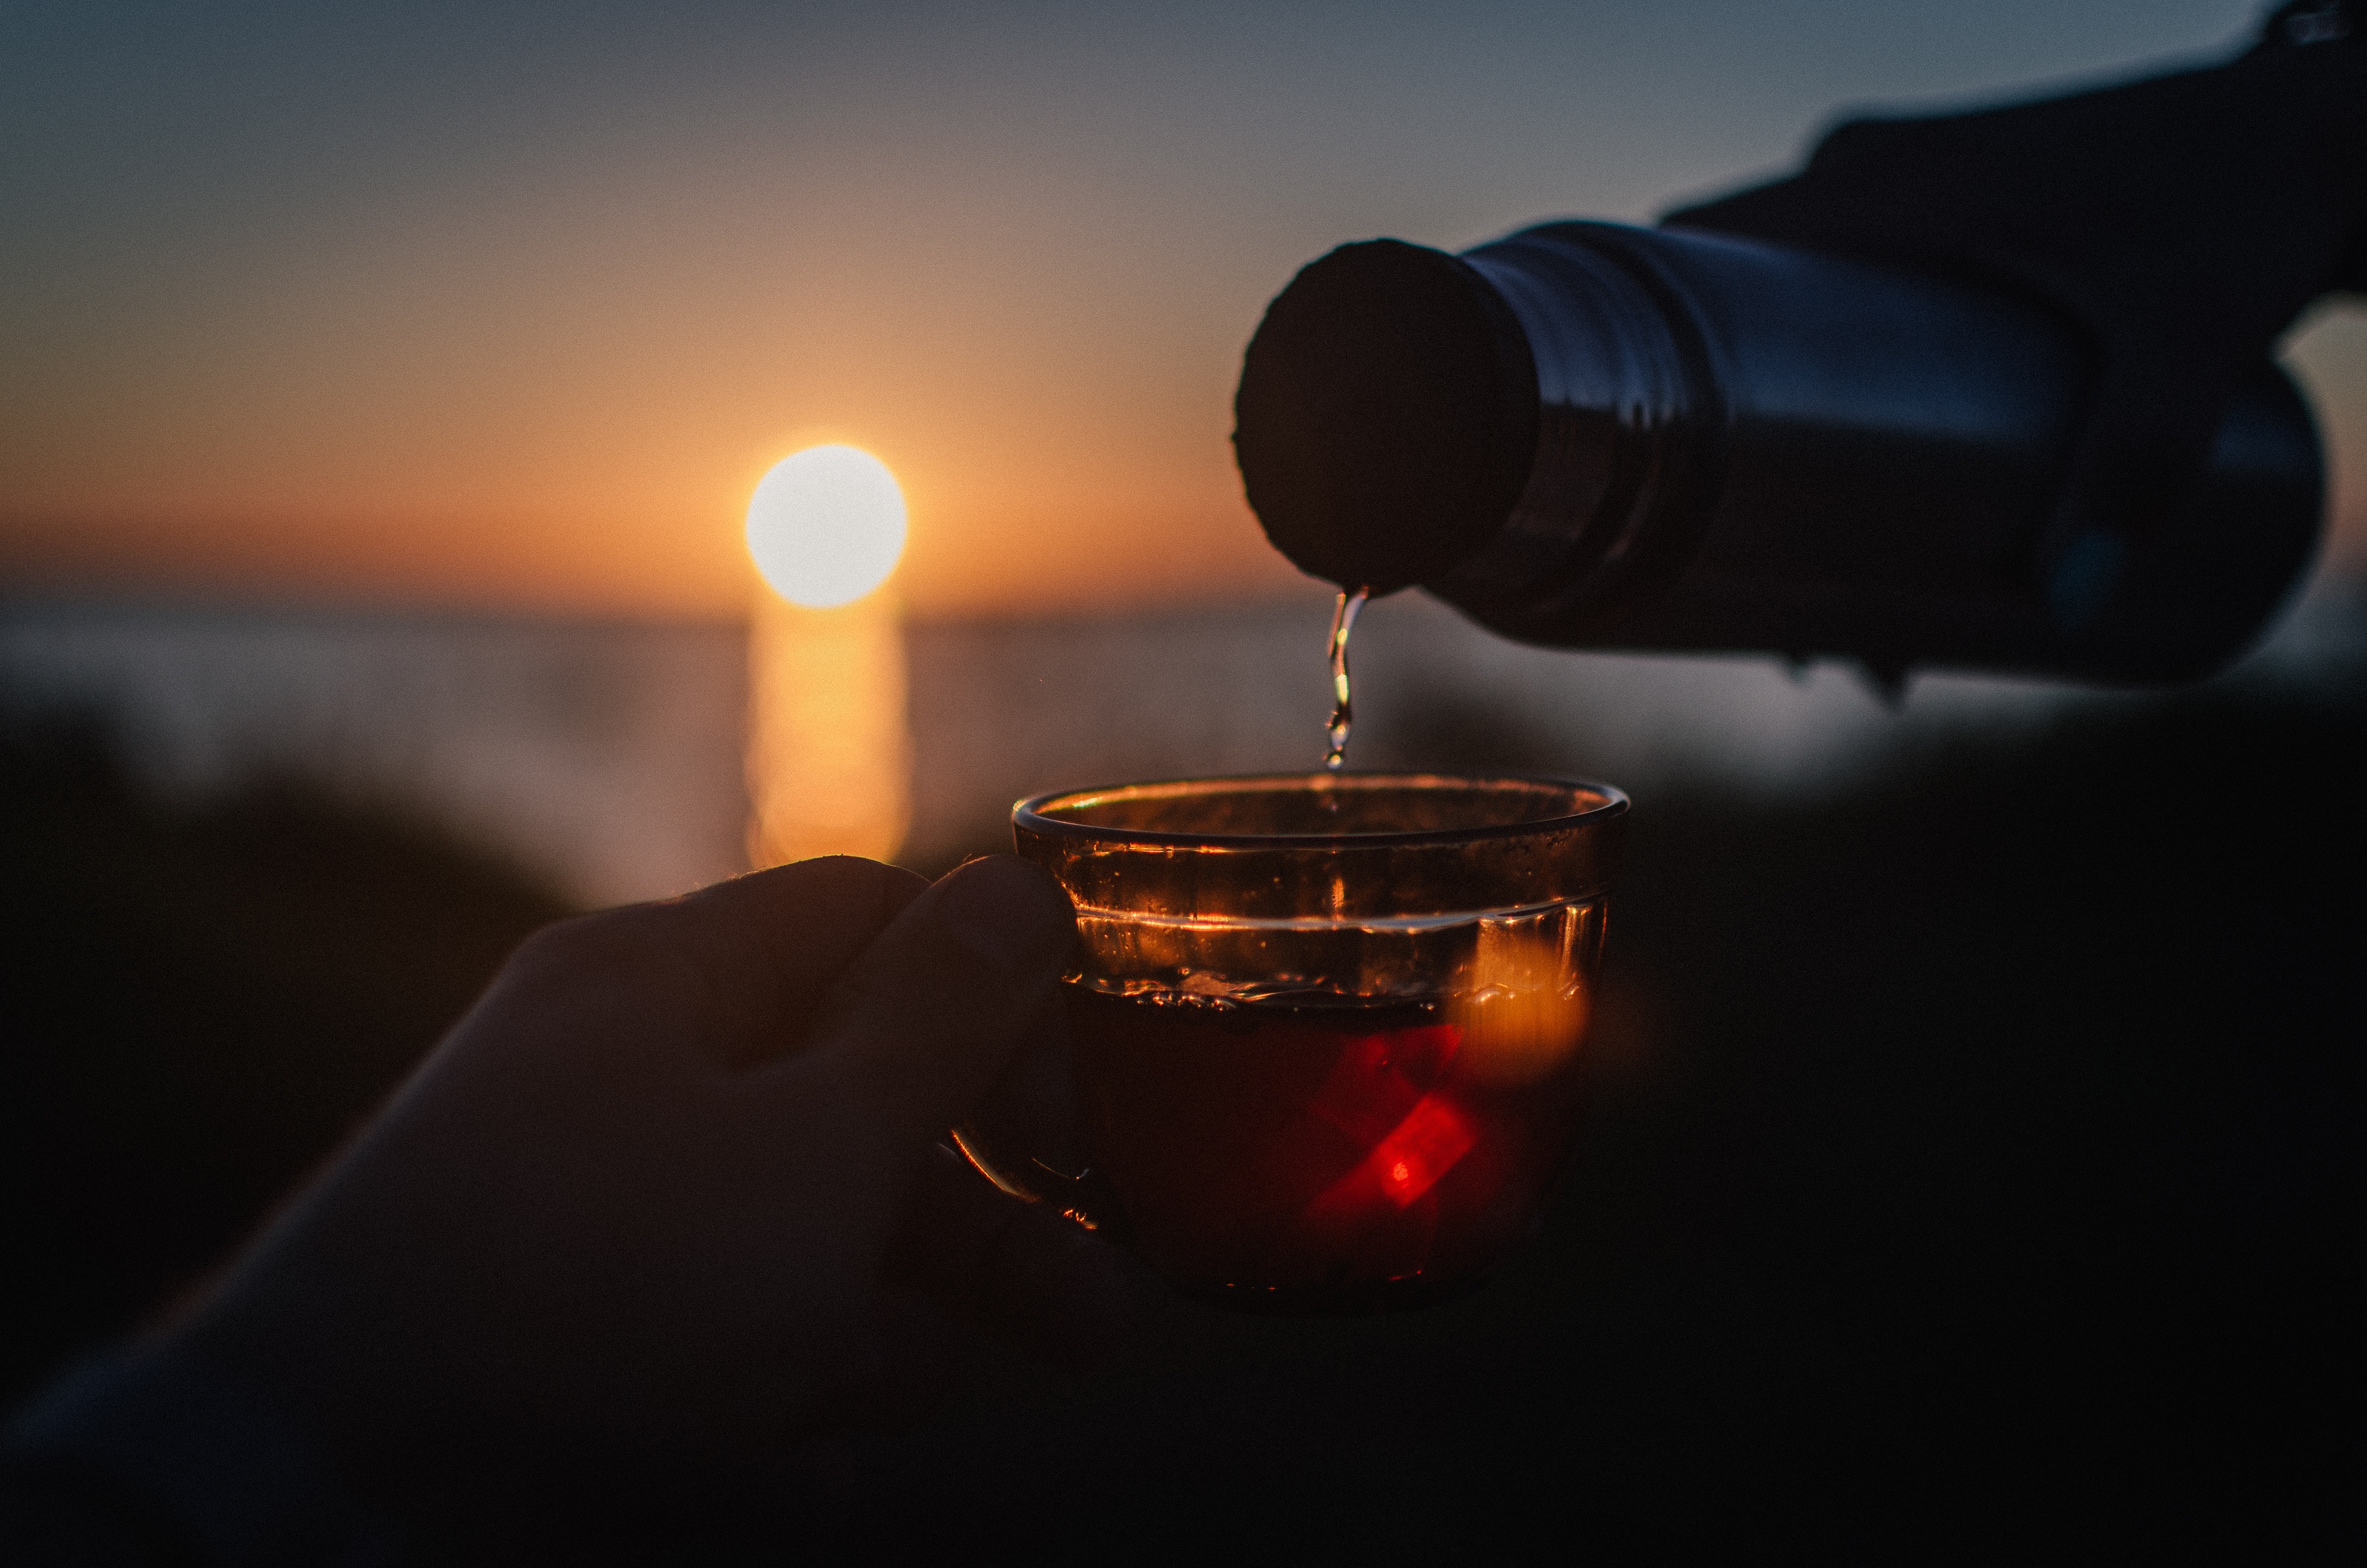
light, night, reflection, red, color, darkness, lighting, macro photography